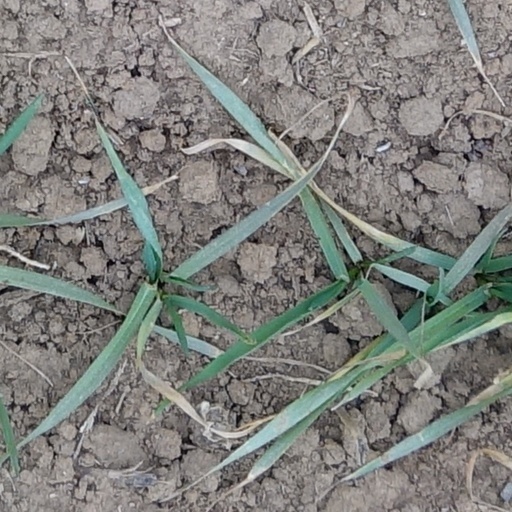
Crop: wheat